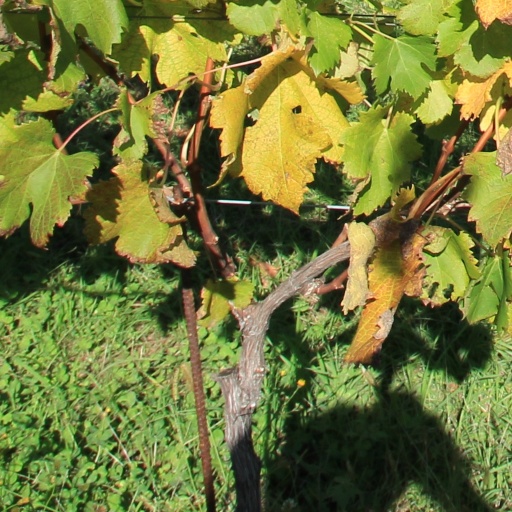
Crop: grape